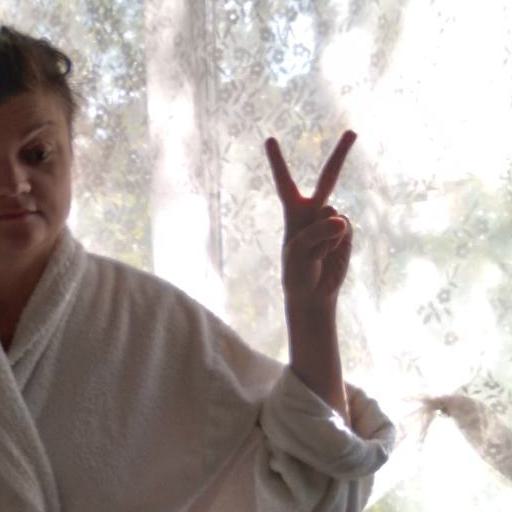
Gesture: peace